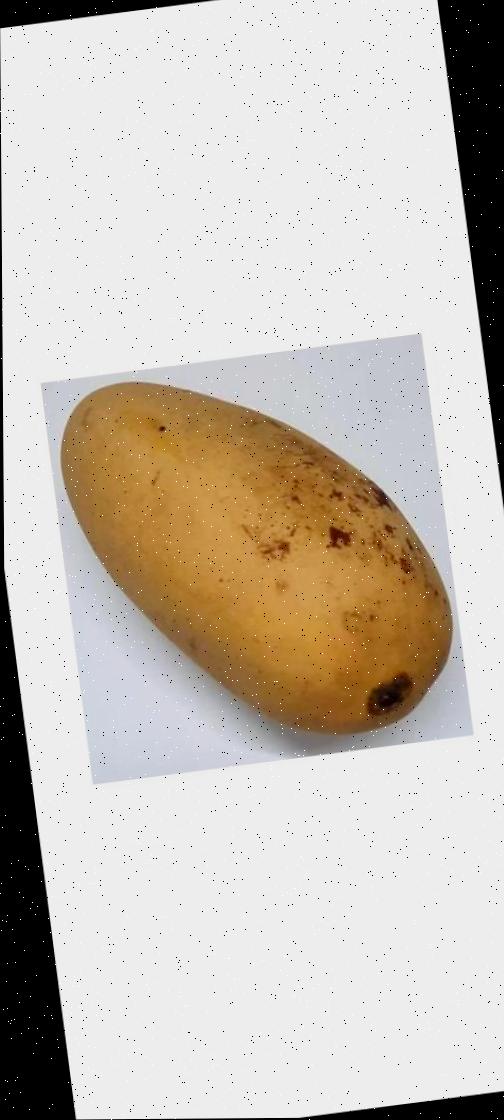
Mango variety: Katimon